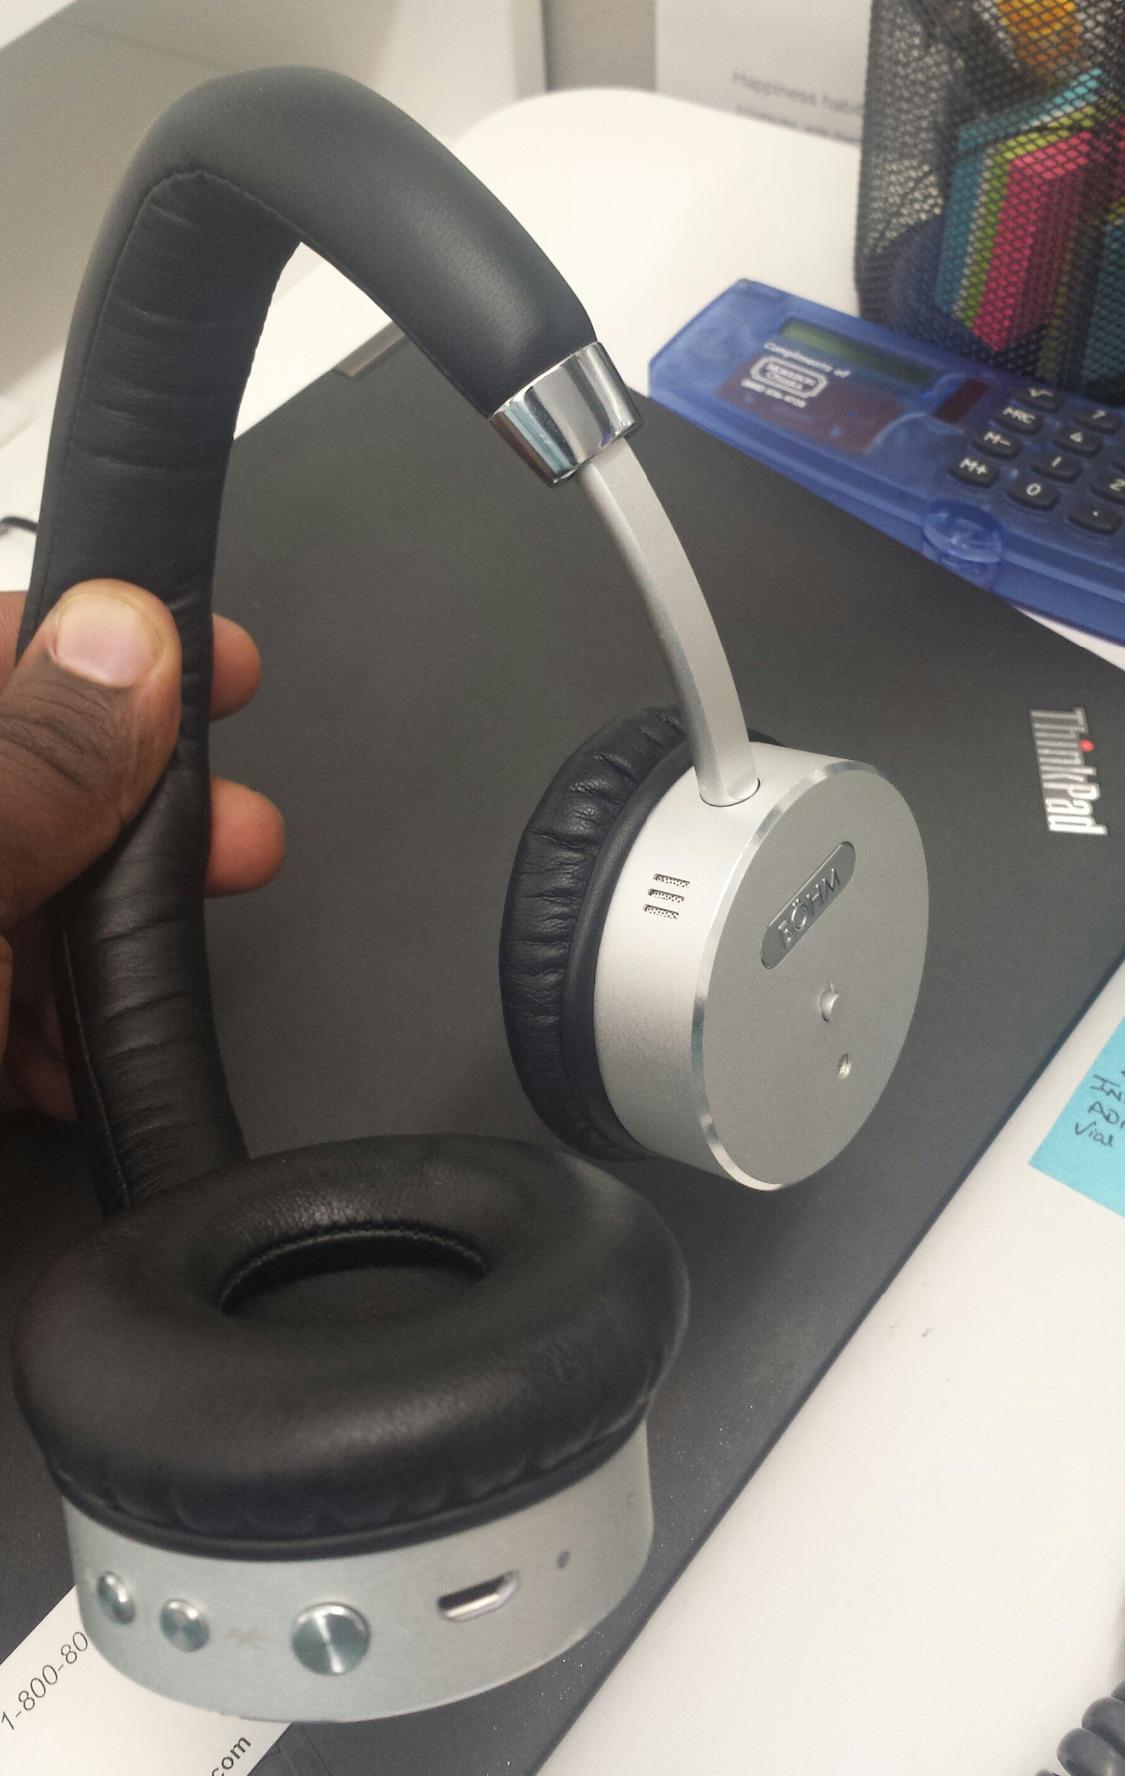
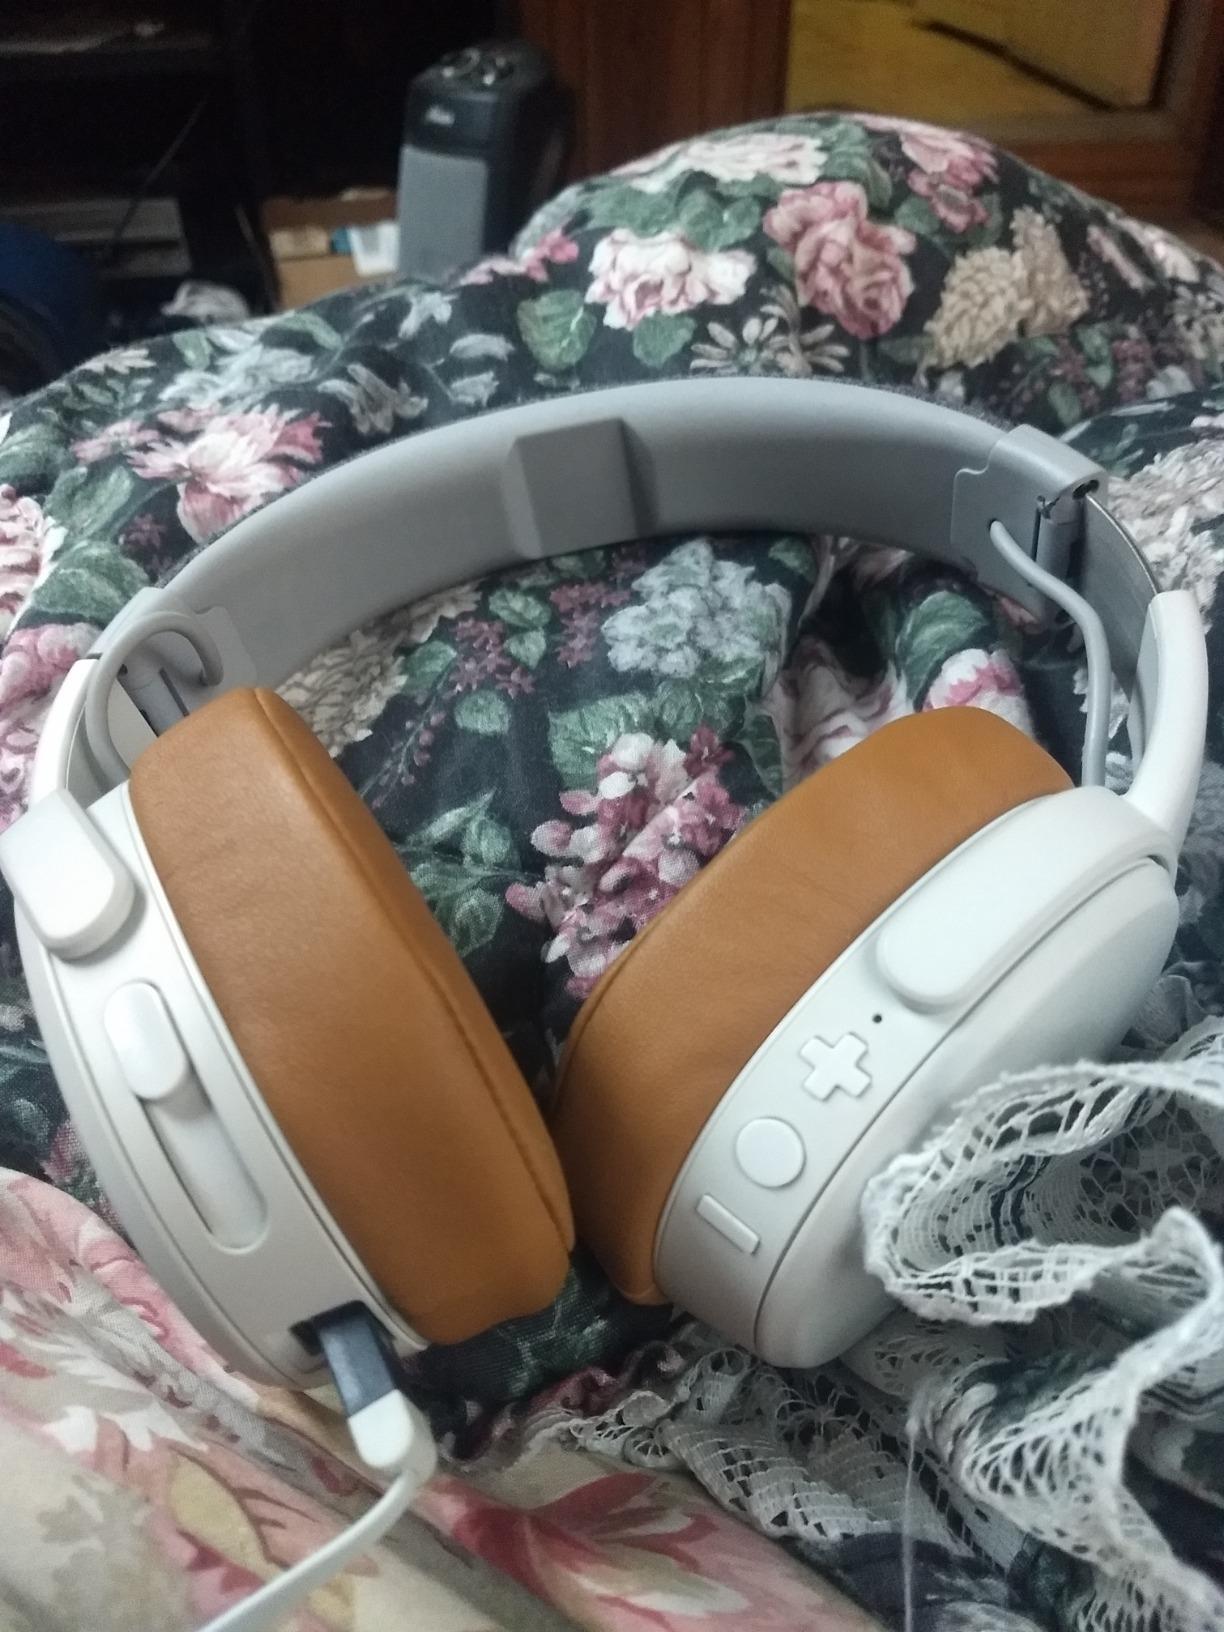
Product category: headphones
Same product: no